Chloroplast

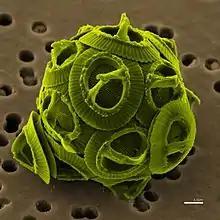
Scanning electron micrograph of "Gephyrocapsa oceanica", a haptophyte.

Cryptophytes, or cryptomonads, are a group of algae that contain a red-algal derived chloroplast. Cryptophyte chloroplasts contain a nucleomorph that superficially resembles that of the chlorarachniophytes. Cryptophyte chloroplasts have four membranes. The outermost membrane is continuous with the rough endoplasmic reticulum. They synthesize ordinary starch, which is stored in granules found in the periplastid space—outside the original double membrane, in the place that corresponds to the ancestral red alga's cytoplasm. Inside cryptophyte chloroplasts is a pyrenoid and thylakoids in stacks of two. Cryptophyte chloroplasts do not have phycobilisomes, but they do have phycobilin pigments which they keep in the thylakoid space, rather than anchored on the outside of their thylakoid membranes.